Surrey Quays Shopping Centre

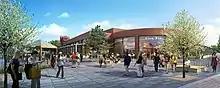
An impression of the old redevelopment plans. - 2012 Design

In 2013, British Land bought out Tesco's 50% stake in Surrey Quays. (It was originally owned by British Land and Tesco)